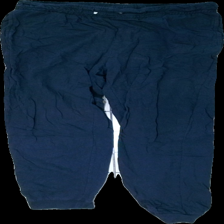
View: front
Type: Trousers
Category: Men
Brand: Not in the list
Brand text on label: Crossbow
Colors: Blue
Material: 100% cotton
Cut: Regular
Size: M
Season: All
Holes: Minor
Price range: <50
Recommended usage: Recycle